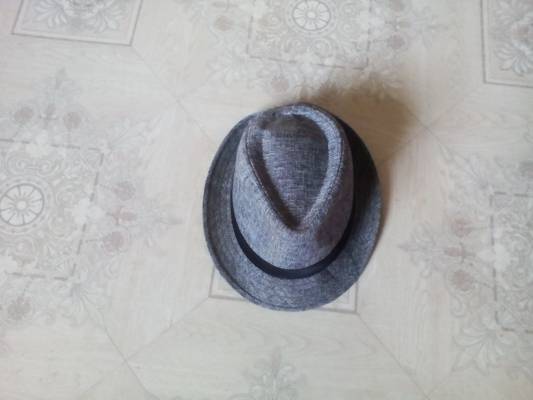
Waste category: clothes